Superheist

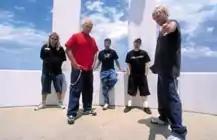
"Identical Remote Controlled Reactions" line-up

In 2002 Superheist played several major festivals in Australia including a main stage slot on the Big Day Out in Gold Coast, Sydney, Melbourne, Adelaide and Perth in January–February. Biro won over fans with heartfelt performances and powerful voice. The group began work on their second album, "Identical Remote Controlled Reactions" (September 2002). It was recorded at Sing Sing Studios with Norton, Sabawi and Adam Rhodes (Dirty Three) co-producing, which peaked at No. 20. The lead single, "7 Years", had appeared in May, which reached No. 29 – their highest-charting single. It was followed in August by a semi-acoustic rock ballad, "A Dignified Rage", which peaked at No. 50.